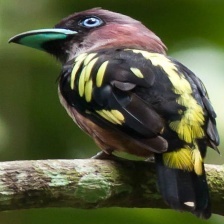
Species: BANDED BROADBILL
Scientific name: EURYLAIMUS JAVANICUS